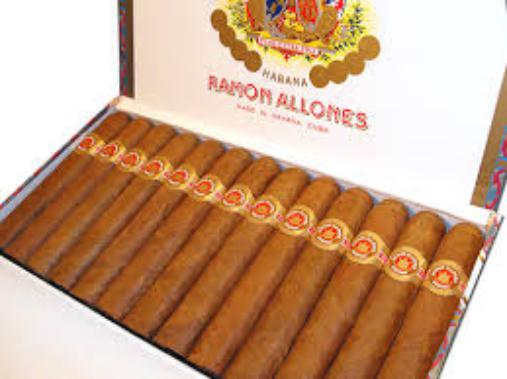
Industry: Necessities